WWF WrestleMania (1991 video game)

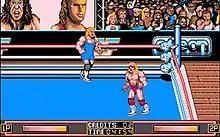
Commodore Amiga version of "WWF Wrestlemania"

The player can choose from either Hulk Hogan, The Ultimate Warrior, or The British Bulldog and must defeat five opponents to become the WWF World Heavyweight Champion. The opponents are, in order, Mr. Perfect, The Warlord, "Million Dollar Man" Ted DiBiase, The Mountie, and Sgt. Slaughter. Before each match, the opponent will taunt the player's wrestler with a comment, and the player will then be able to choose from several replies in a nod to the WWF house style at the time.